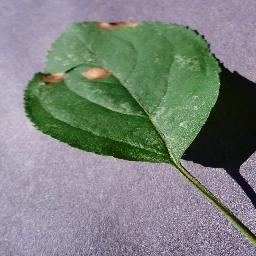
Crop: apple
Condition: black_rot